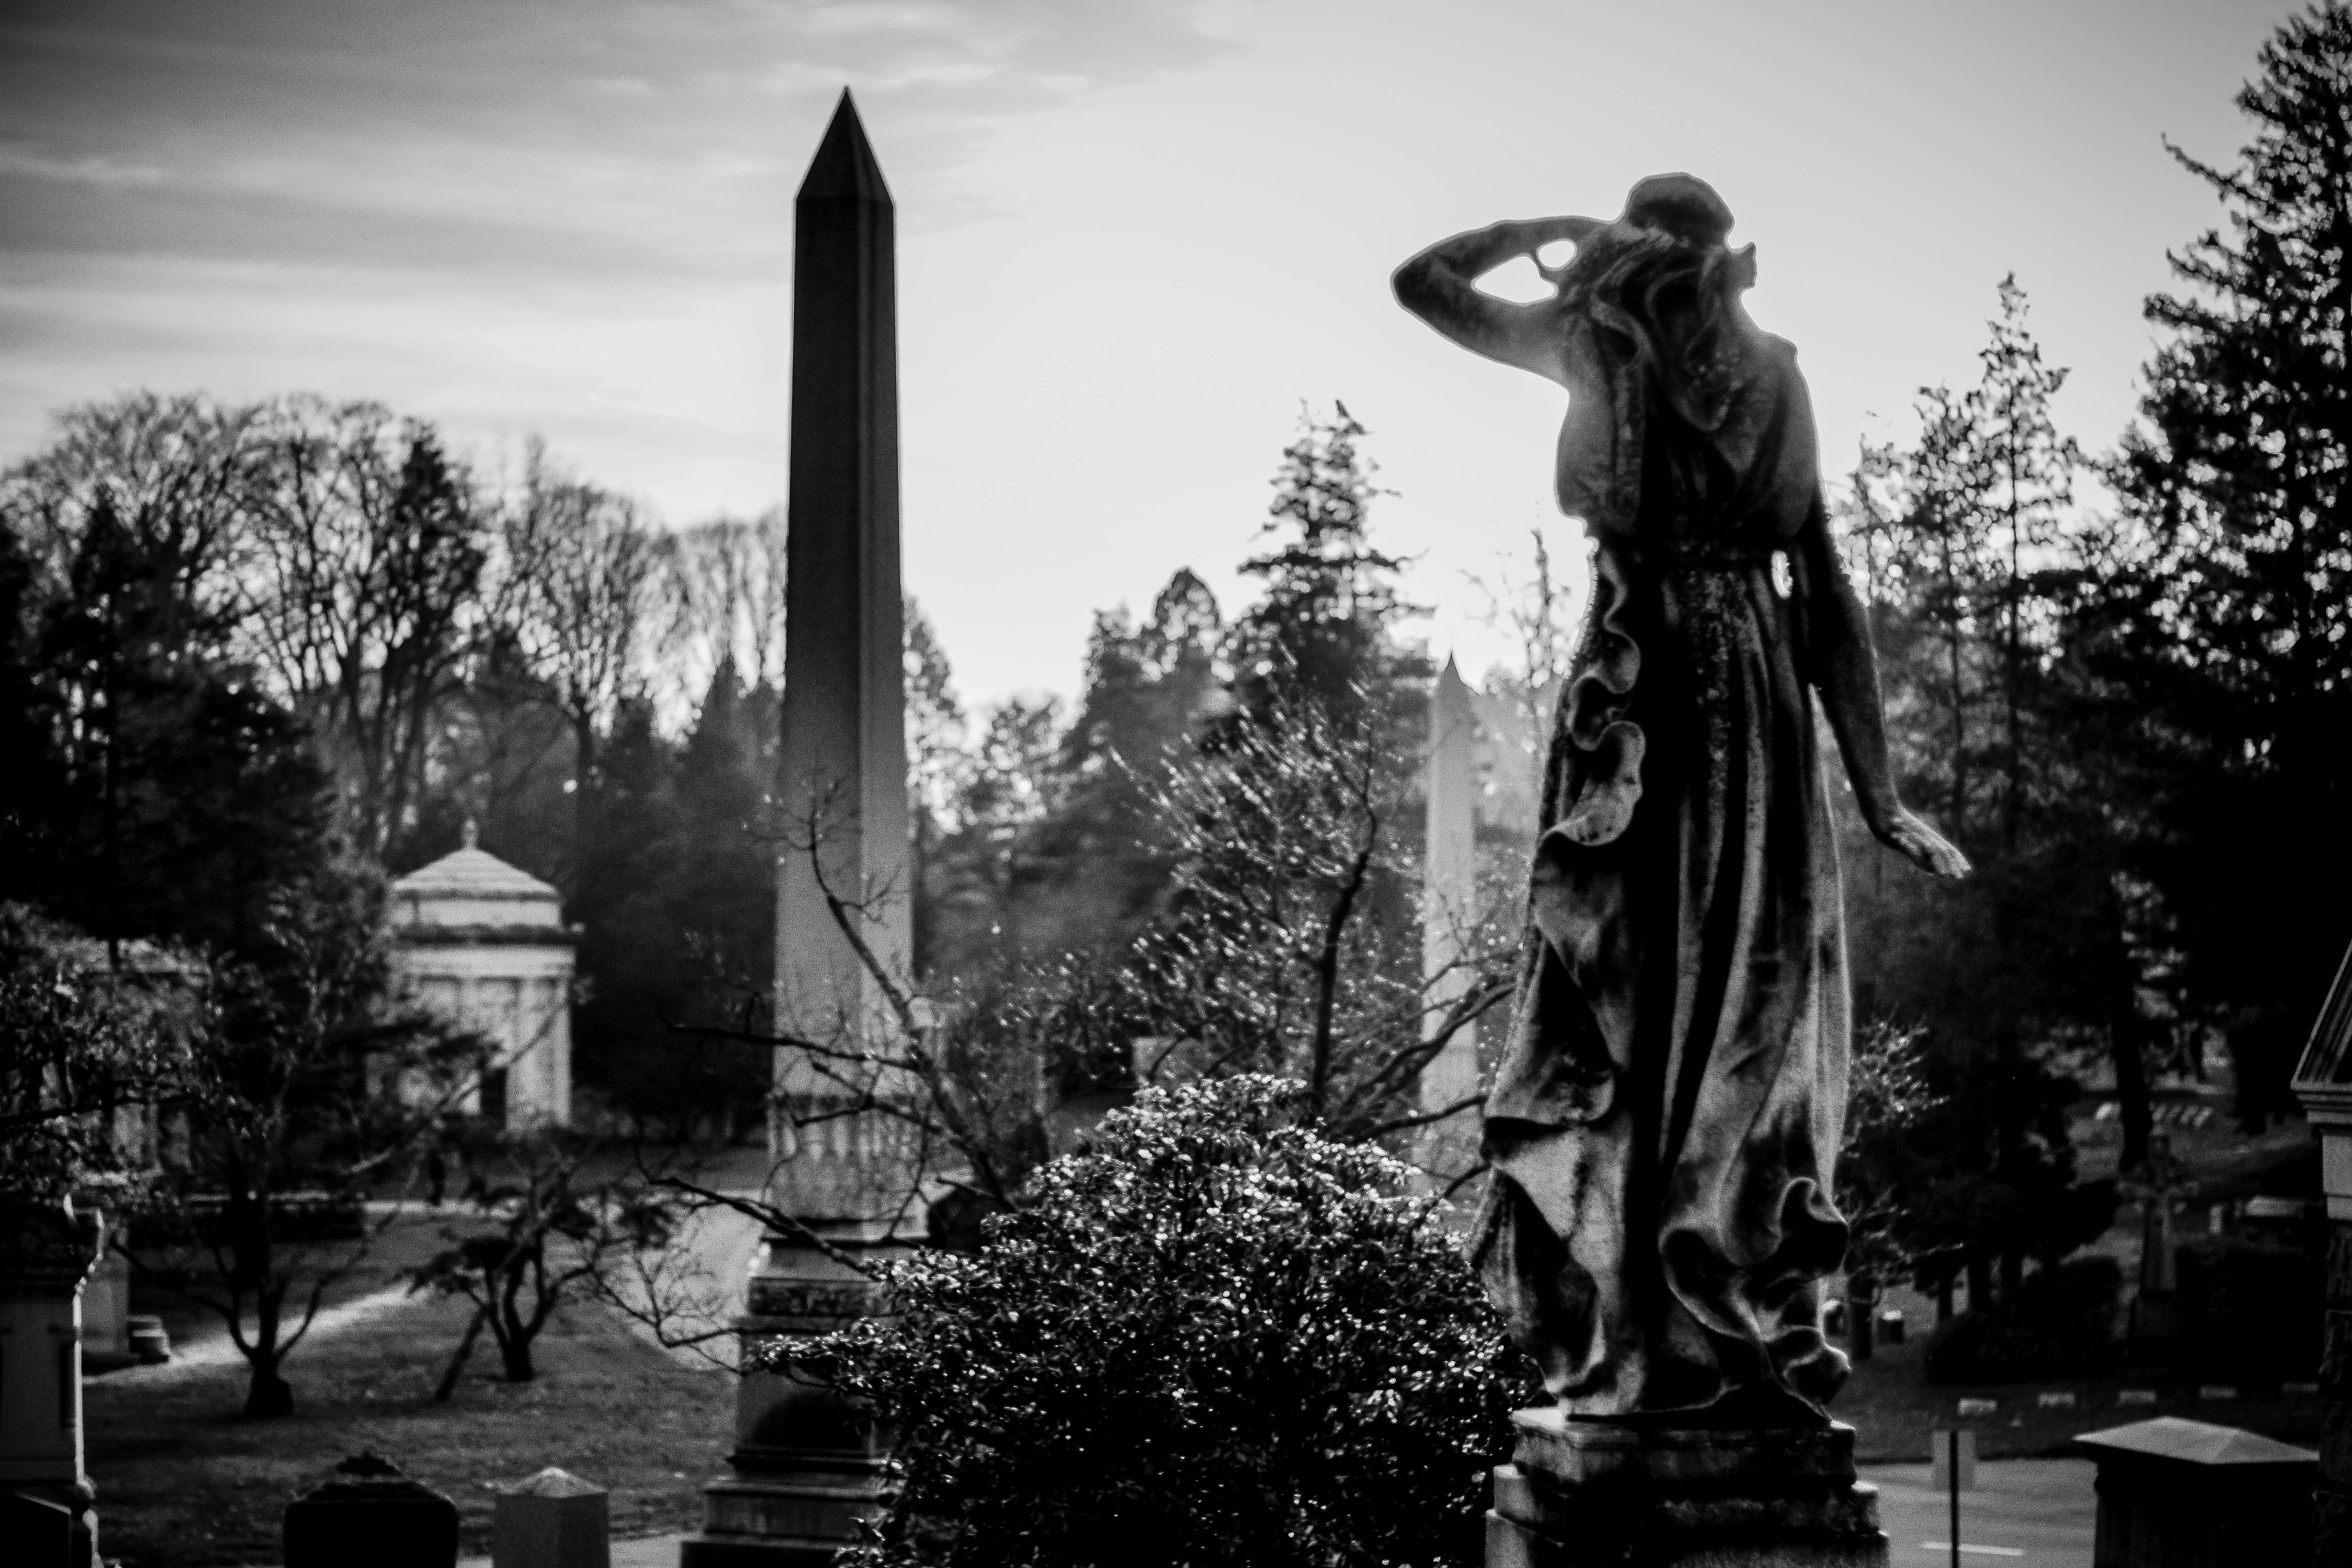
tree, black and white, white, photography, monument, statue, nyc, darkness, cemetery, black, monochrome, bw, blackandwhite, sculpture, blackwhite, art, newyork, newyorkcity, photograph, noiretblanc, noir, blanc, negro, blanco, schwarz, pretoebranco, bnw, cementerio, blancoynegro, image, nero, branco, byn, weis, bianconero, bianco, blanconegro, bn, noirblanc, biancoenero, pretobranco, preto, schwarzundweis, friedhof, bronx, thebronx, woodlawn, norwood, woodlawncemetery, cimetiere, cimitero, cemiterio, cmentarz, monochrome photography, film noir